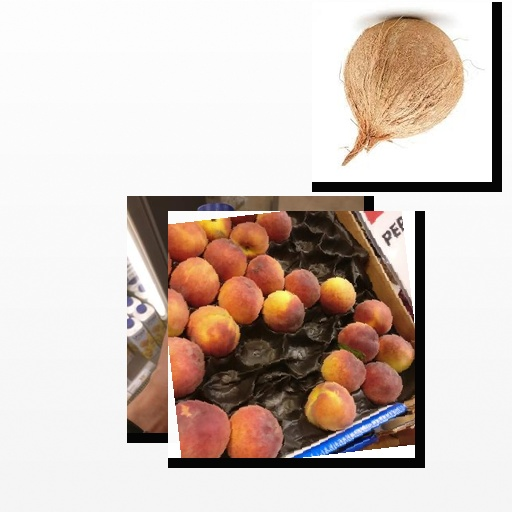
Food items: peach, strawberry_yogurt, coconut